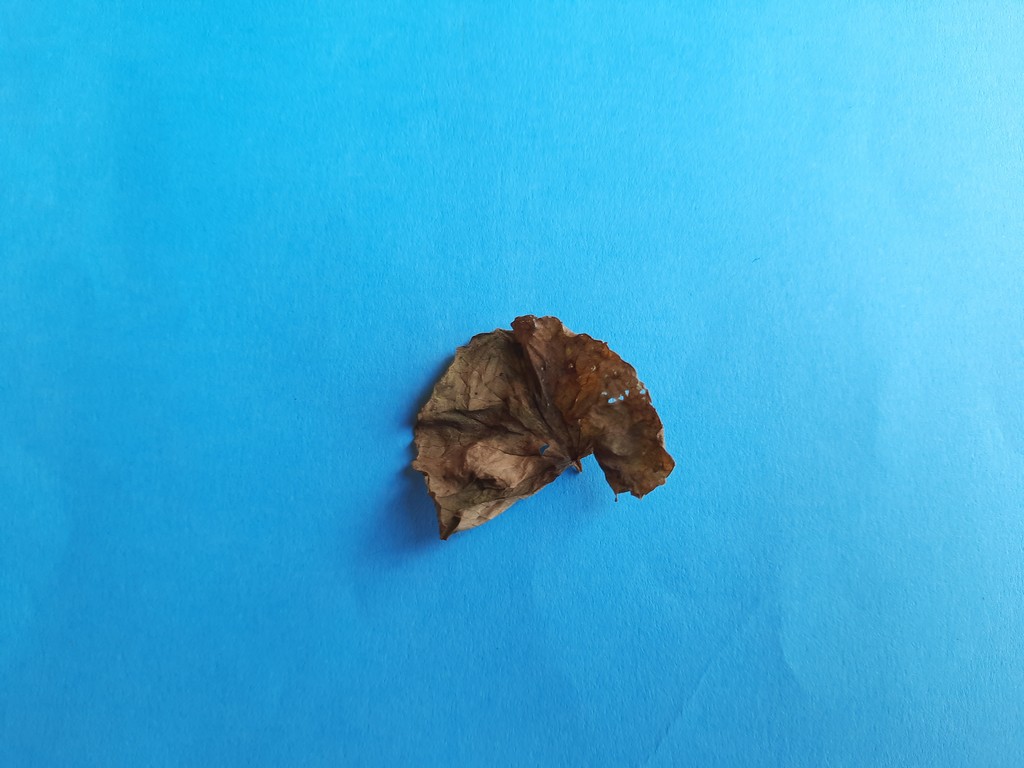
Label: Dried